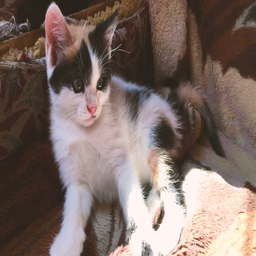
kitten playing with a dog